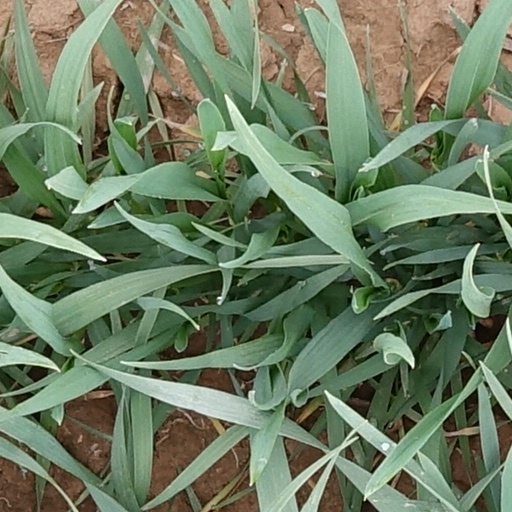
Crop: wheat